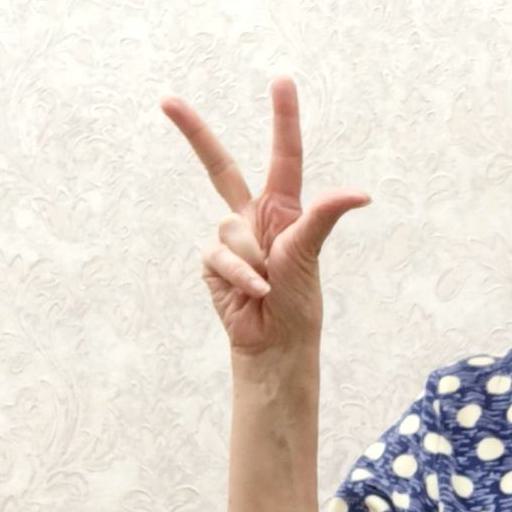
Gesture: three2